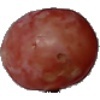
Label: Grape Pink 1